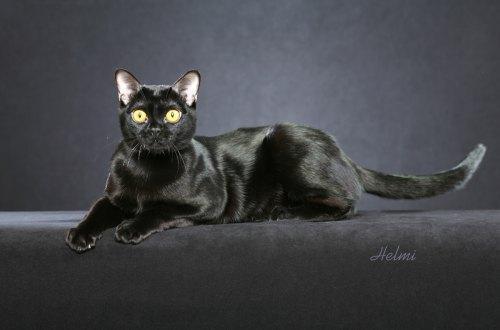
Bombay